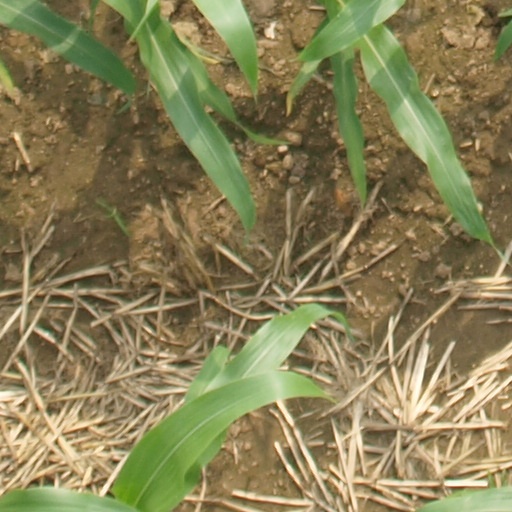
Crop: maize; corn